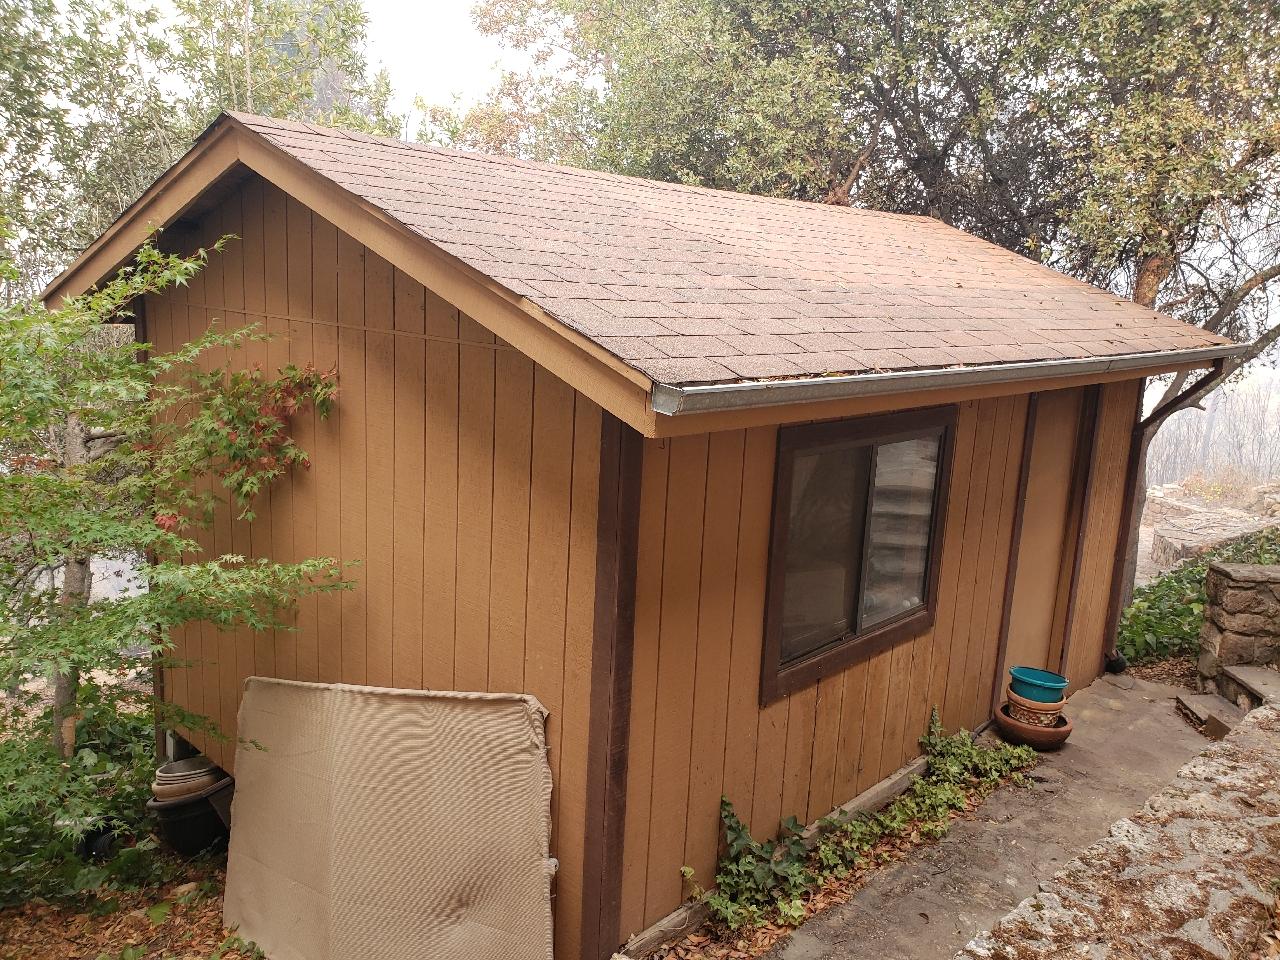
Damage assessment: no_damage